Piper's Pool

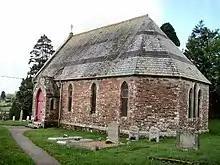
Piper's Pool Methodist Chapel

Piper's Pool (or Pipers Pool) is a hamlet in east Cornwall, England, UK. It is on the A395 road about 5½ miles west of Launceston.